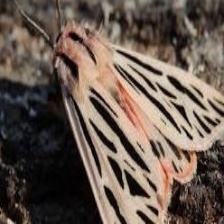
Species: BANDED TIGER MOTH